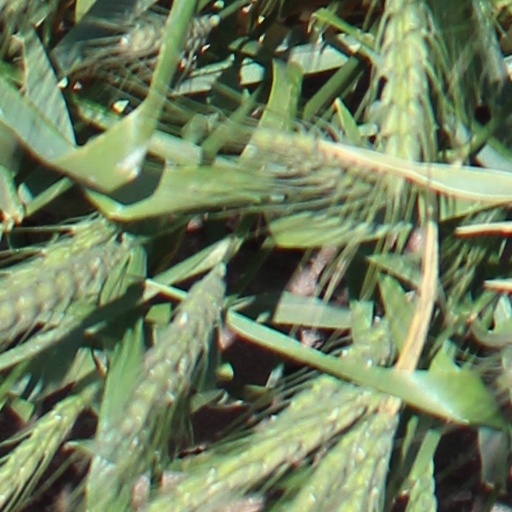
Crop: wheat